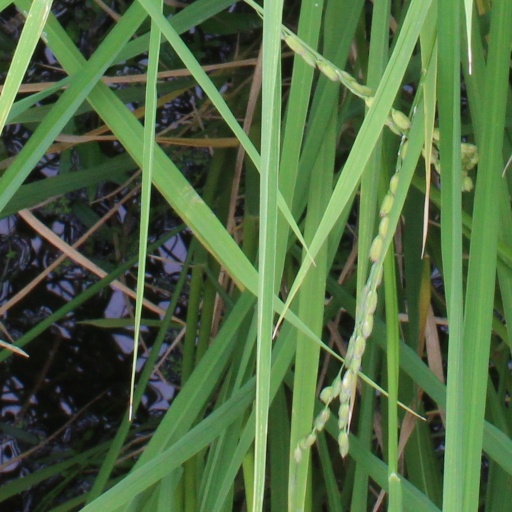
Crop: rice